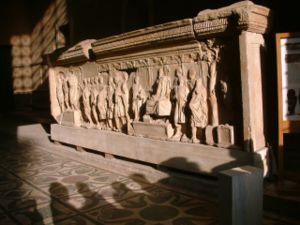
Les Rostres impériaux servent depuis la fin de la République romaine aux orateurs pour s'exprimer devant la foule assemblée sur l'esplanade du Forum Romain. Il existe sur le Forum Romain deux autres tribunes appelées aussi « Rostres », une devant le temple des Dioscures et l'autre devant le temple de César.
Cette liste des monuments de la Rome antique recense les monuments les plus importants construits à Rome ou à proximité immédiate, depuis la fondation de la ville jusqu'au début du VIIᵉ siècle.
Les Anaglyphes de Trajan sont deux panneaux en marbre ornés de bas-reliefs qui datent du début du IIᵉ siècle. Ils sont actuellement exposés dans la Curie Julia mais ne font pas partie de cet édifice à l'origine. Ils offrent de précieux renseignements sur la topographie du Forum du début du IIᵉ siècle qui est représenté sur toute sa longueur en arrière-plan sur les reliefs.